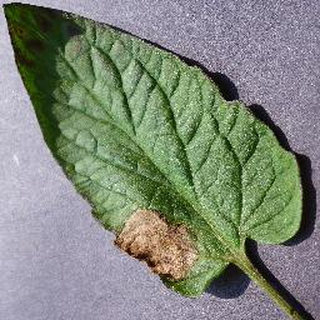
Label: tomato_late_blight